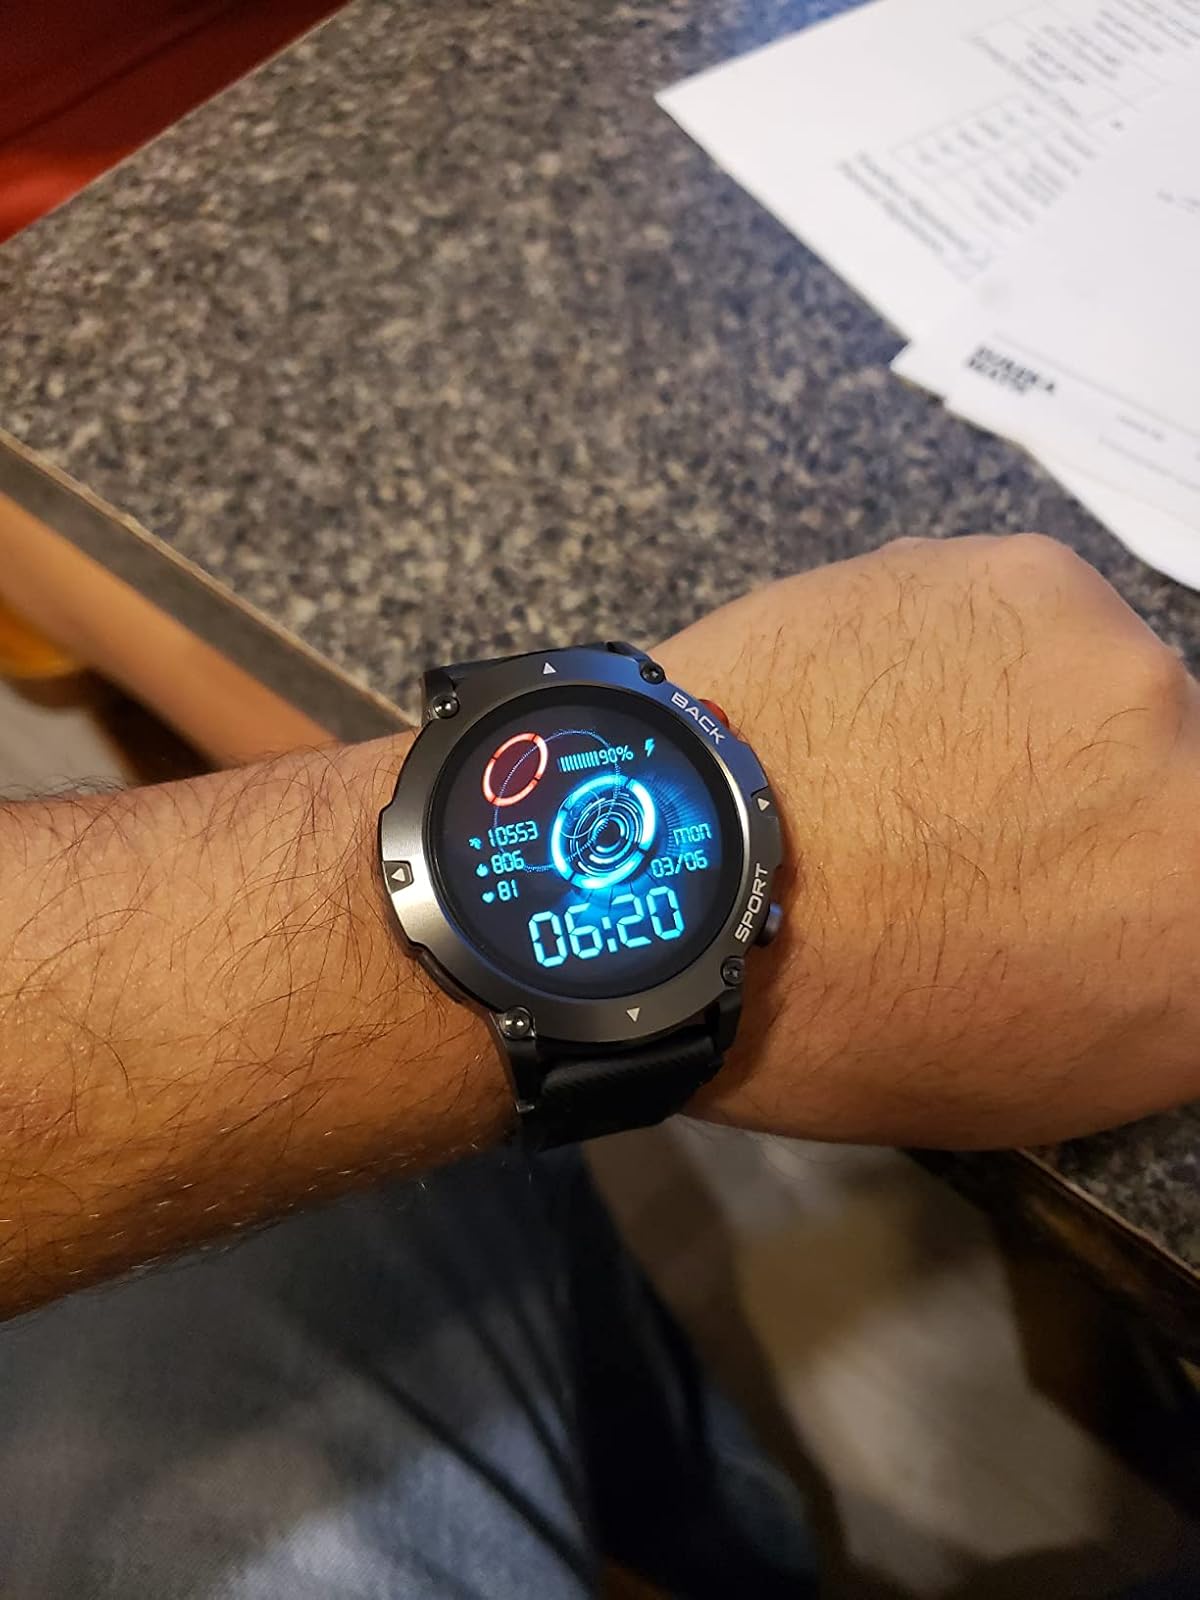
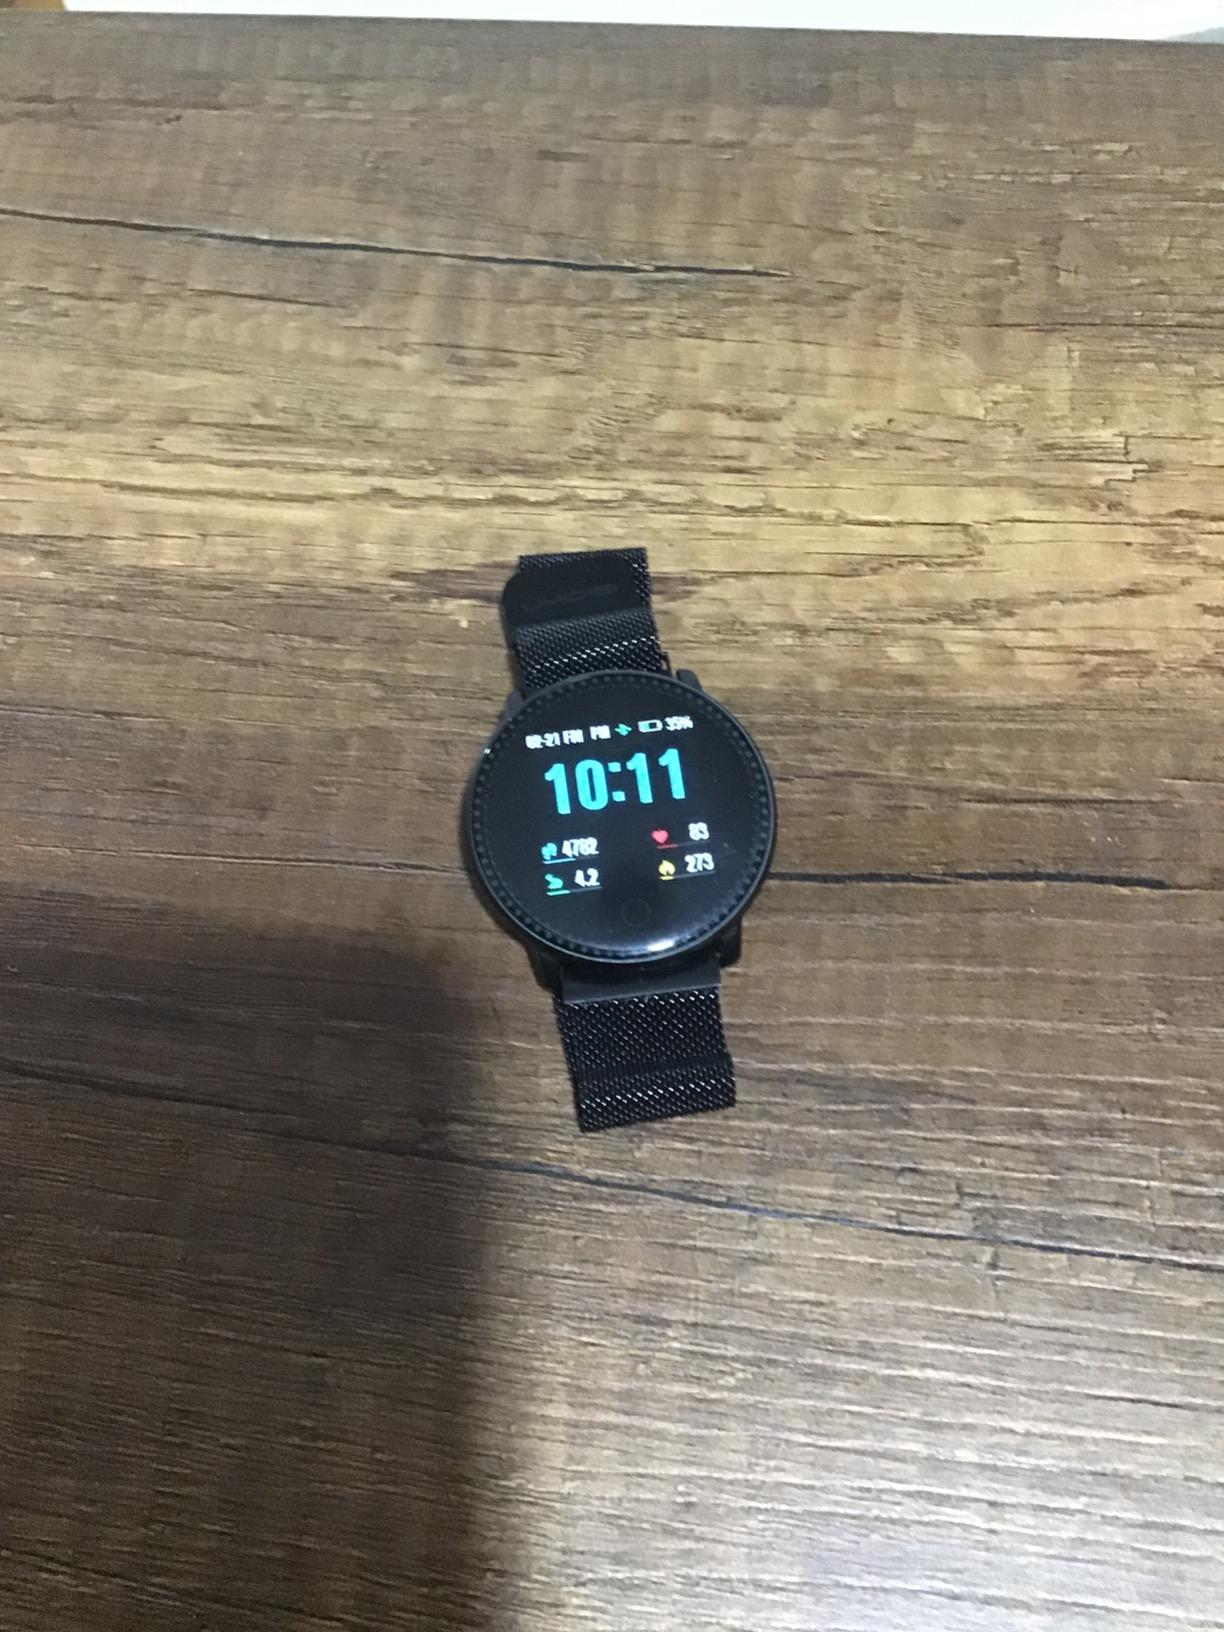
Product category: smartwatch
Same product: no